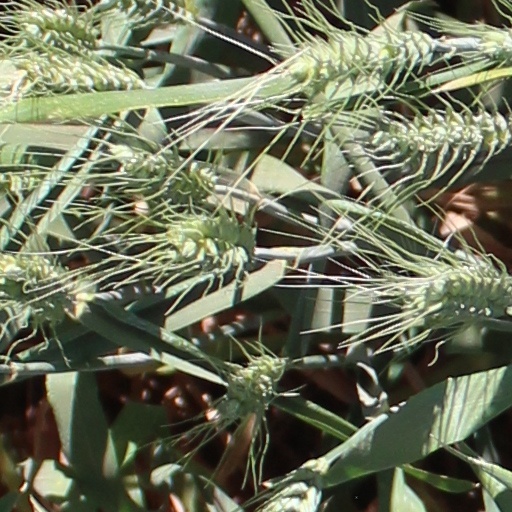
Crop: wheat